USM Alger supporters

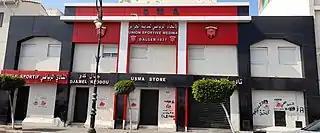
The Cercle of USM Alger where the team's supporters meet

The supporters of USM Alger have different songs for each rival club. Their repertoire also includes sociopolitical songs with committed lyrics such as “Qilouna!” (leave us alone!), La casa del Mouradia, Babur ellouh, etc. These songs resonate widely among the Algerian population. In 2019, during the protests that Algeria experienced, the songs of the group Ouled El Bahdja were covered by demonstrators across the country, thus propelling them to the forefront of the international scene. Some ultra groups existed such as the “I Rossi Algeri” or the “Ultras Diablos”, but they disbanded around 2010.